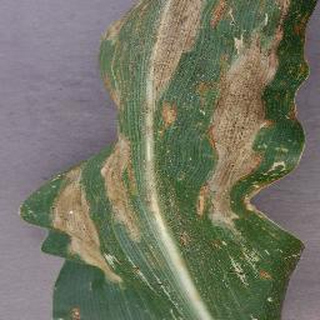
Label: corn_northern_leaf_blight